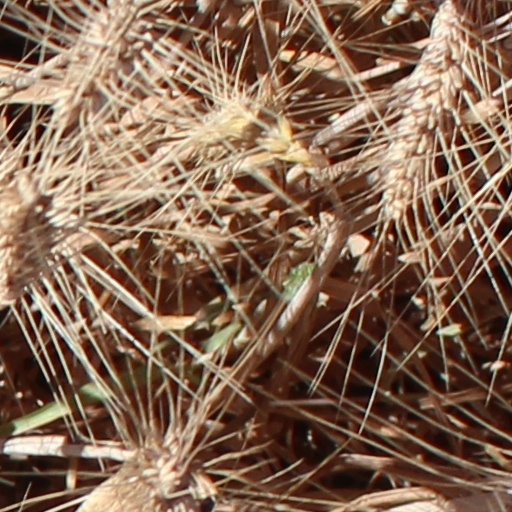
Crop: wheat